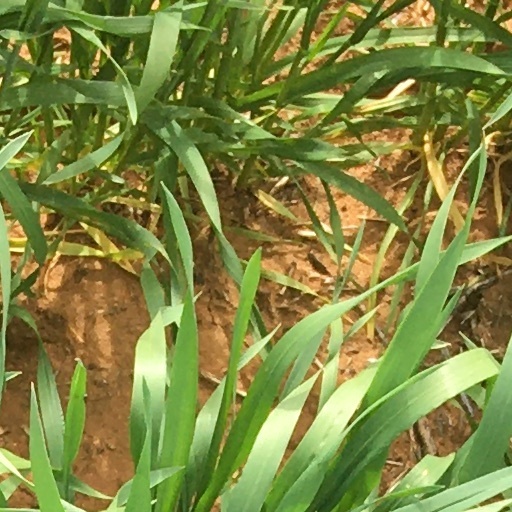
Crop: wheat